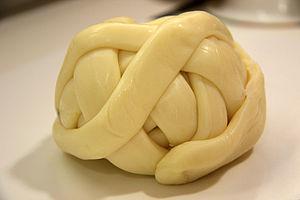
Le fromage Oaxaca, aussi appelé quesillo, est un fromage à pâte semi-ferme du Mexique originaire de l’État de Oaxaca.